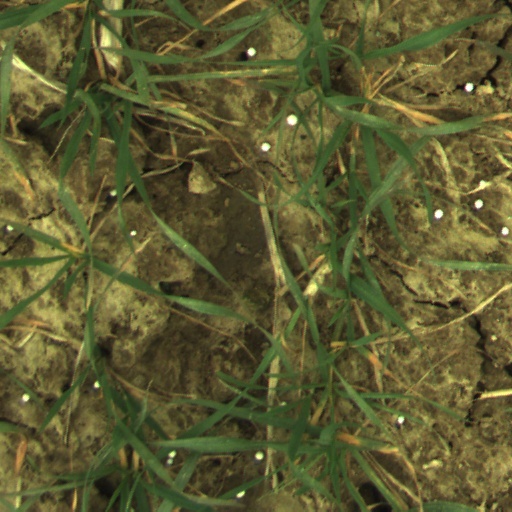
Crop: wheat